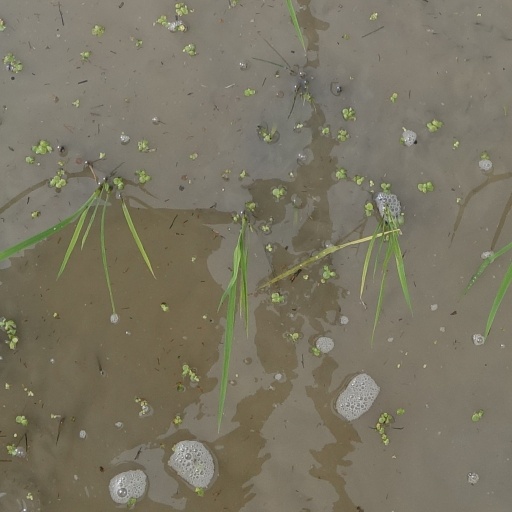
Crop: rice